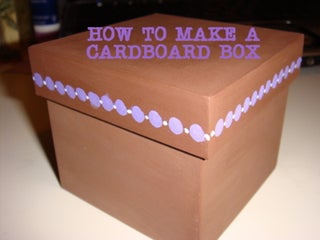
Label: cardboard